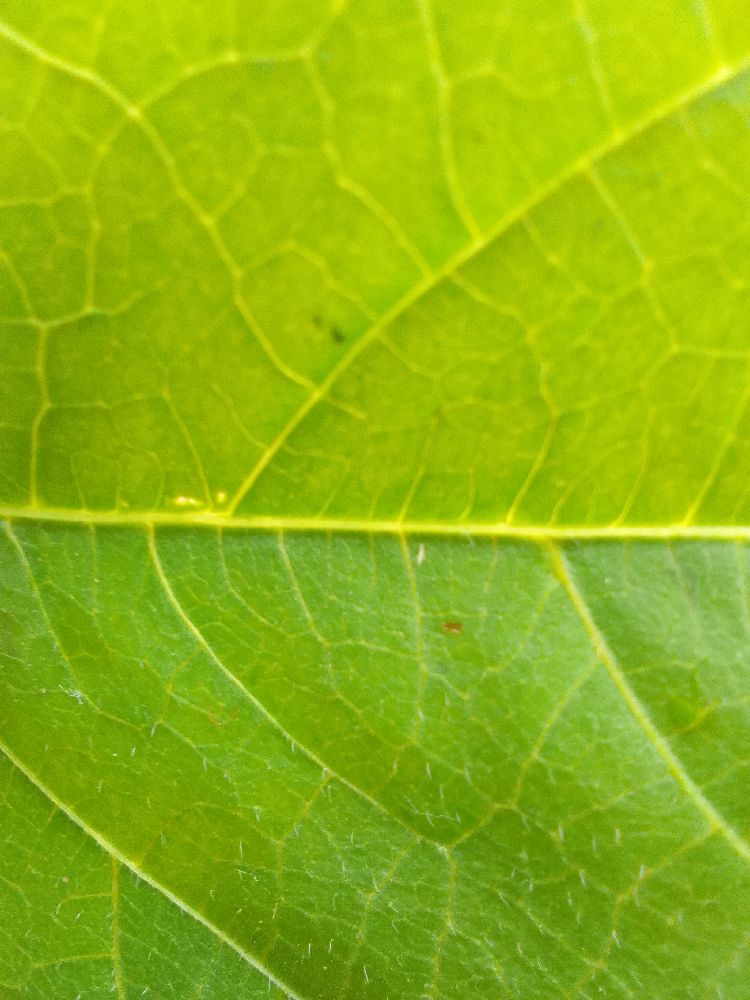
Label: healthy